English-Speaking Union

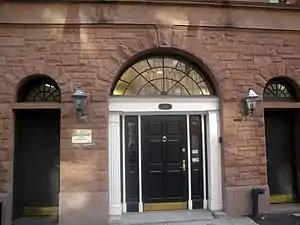
The New York headquarters

The ESU's International Headquarters is located in London, and there are about 54 national ESUs around the world.